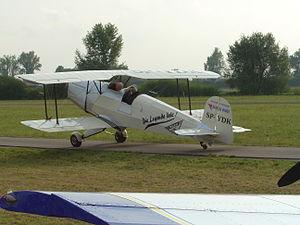
Le Bücker Bü 131 Jungmann était un biplan d’entraînement réalisé par Bücker Flugzeugbau qui fut utilisé par la Luftwaffe pendant la Seconde Guerre mondiale.